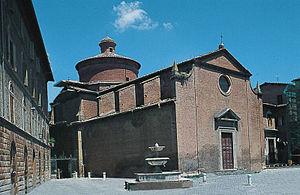
L'église Santo Spirito est une des églises de Sienne ; elle se situe Piazza Santo Spirito.